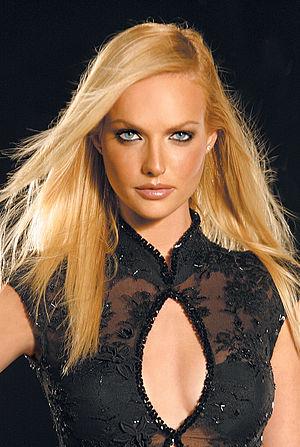
Galit Gutmann, en hébreu : גלית גוטמן, née le 23 septembre 1972, est une actrice de télévision et un mannequin israélien. Elle est mariée au photojournaliste Ziv Koren et a deux filles. Elle commence sa carrière de mannequin après avoir gagné le prix Découverte de l'année et devient l'un des principaux modèles de son pays.